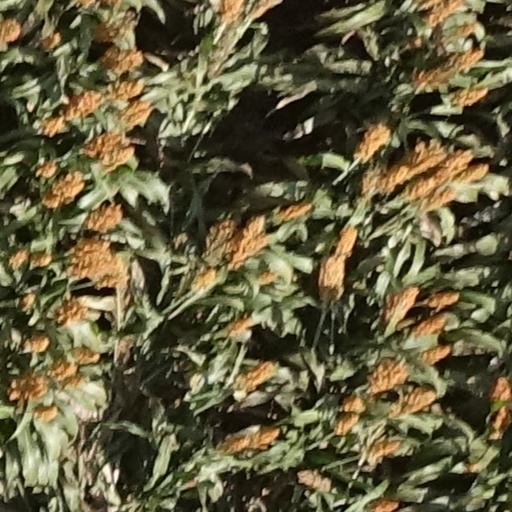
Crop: sorghum